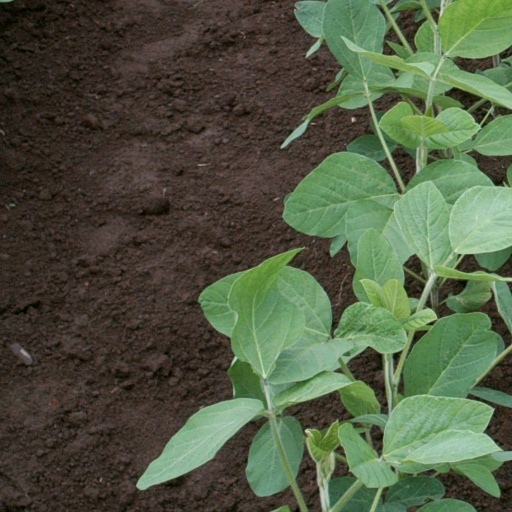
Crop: soybean